Orientalism in early modern France

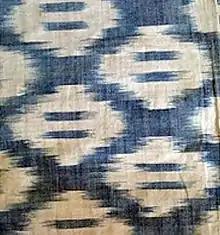
"Siamoise flammée" textile, derived from Thai Ikat, French manufacture, 18th century

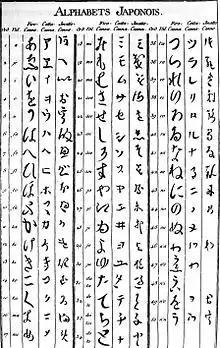
Japanese alphabets, including Hiragana, Katakana and "Imatto-canna". Denis Diderot, Encyclopédie, 18th century.

The Siamese Embassy to France in 1686 had brought to the Court samples of multicolor Thai "Ikat" textiles. These were enthusiastically adopted by the French nobility to become "Toiles flammées" or "Siamoises de Rouen", often with checkered blue-and-white designs. After the French Revolution and its dislike for foreign luxury, the textiles were named "Toiles des Charentes" or cottons of Provence.